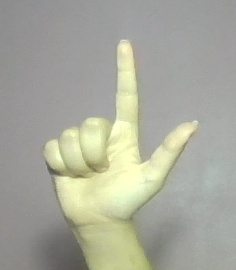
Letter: laam